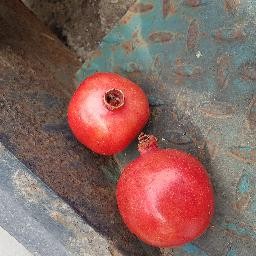
Fruit: Pomegranate
Quality: Good